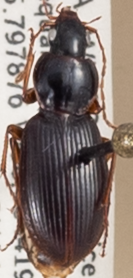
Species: Synuchus impunctatus
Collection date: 2022-08-23
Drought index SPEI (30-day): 0.17
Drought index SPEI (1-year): -0.39
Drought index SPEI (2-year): -0.39